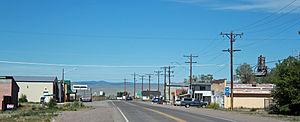
Romeo est une ville américaine située dans le comté de Conejos dans le Colorado.